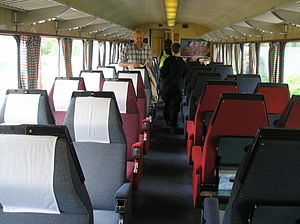
Litra MA
Interiør på anden klasse i BS 480 som det fremstod i 2010
DSB Litra MA, også kaldet Sølvpilen eller mindre venligt, Staniolekspressen, efter ommalingen i 1984, er 2. generation af togsæt til Lyntog.